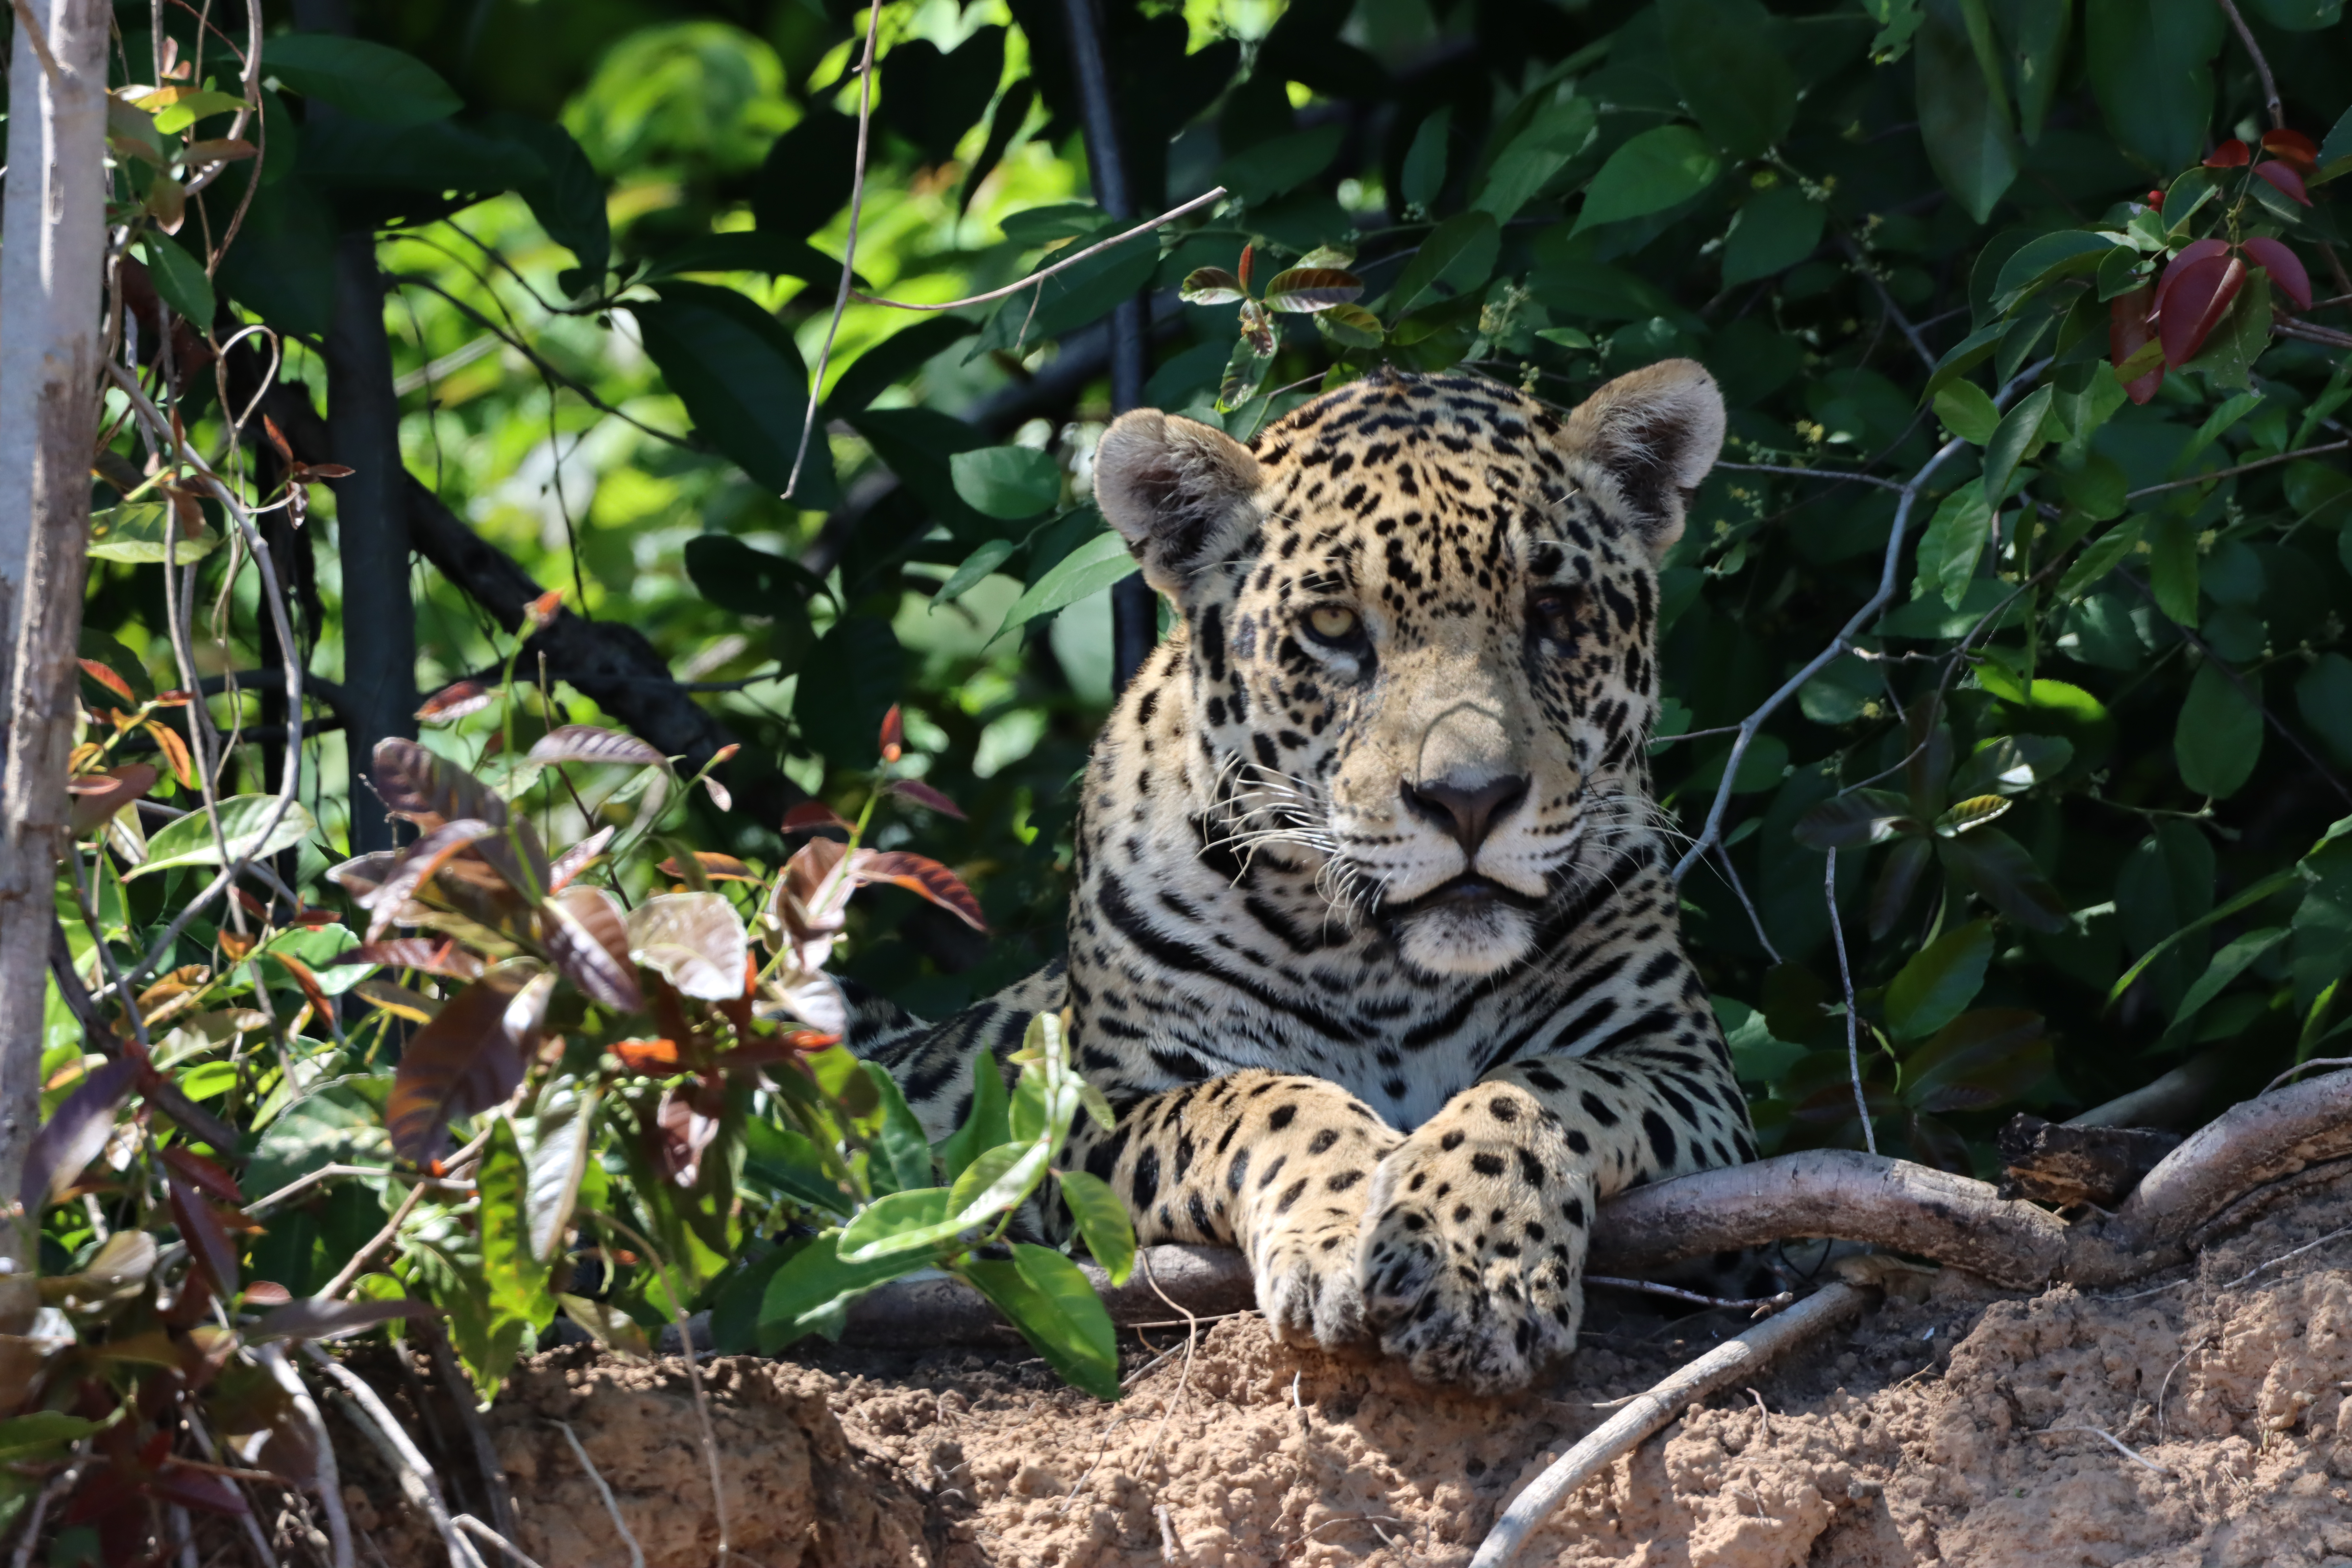
Jaguar: Lua